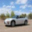
Label: automobile